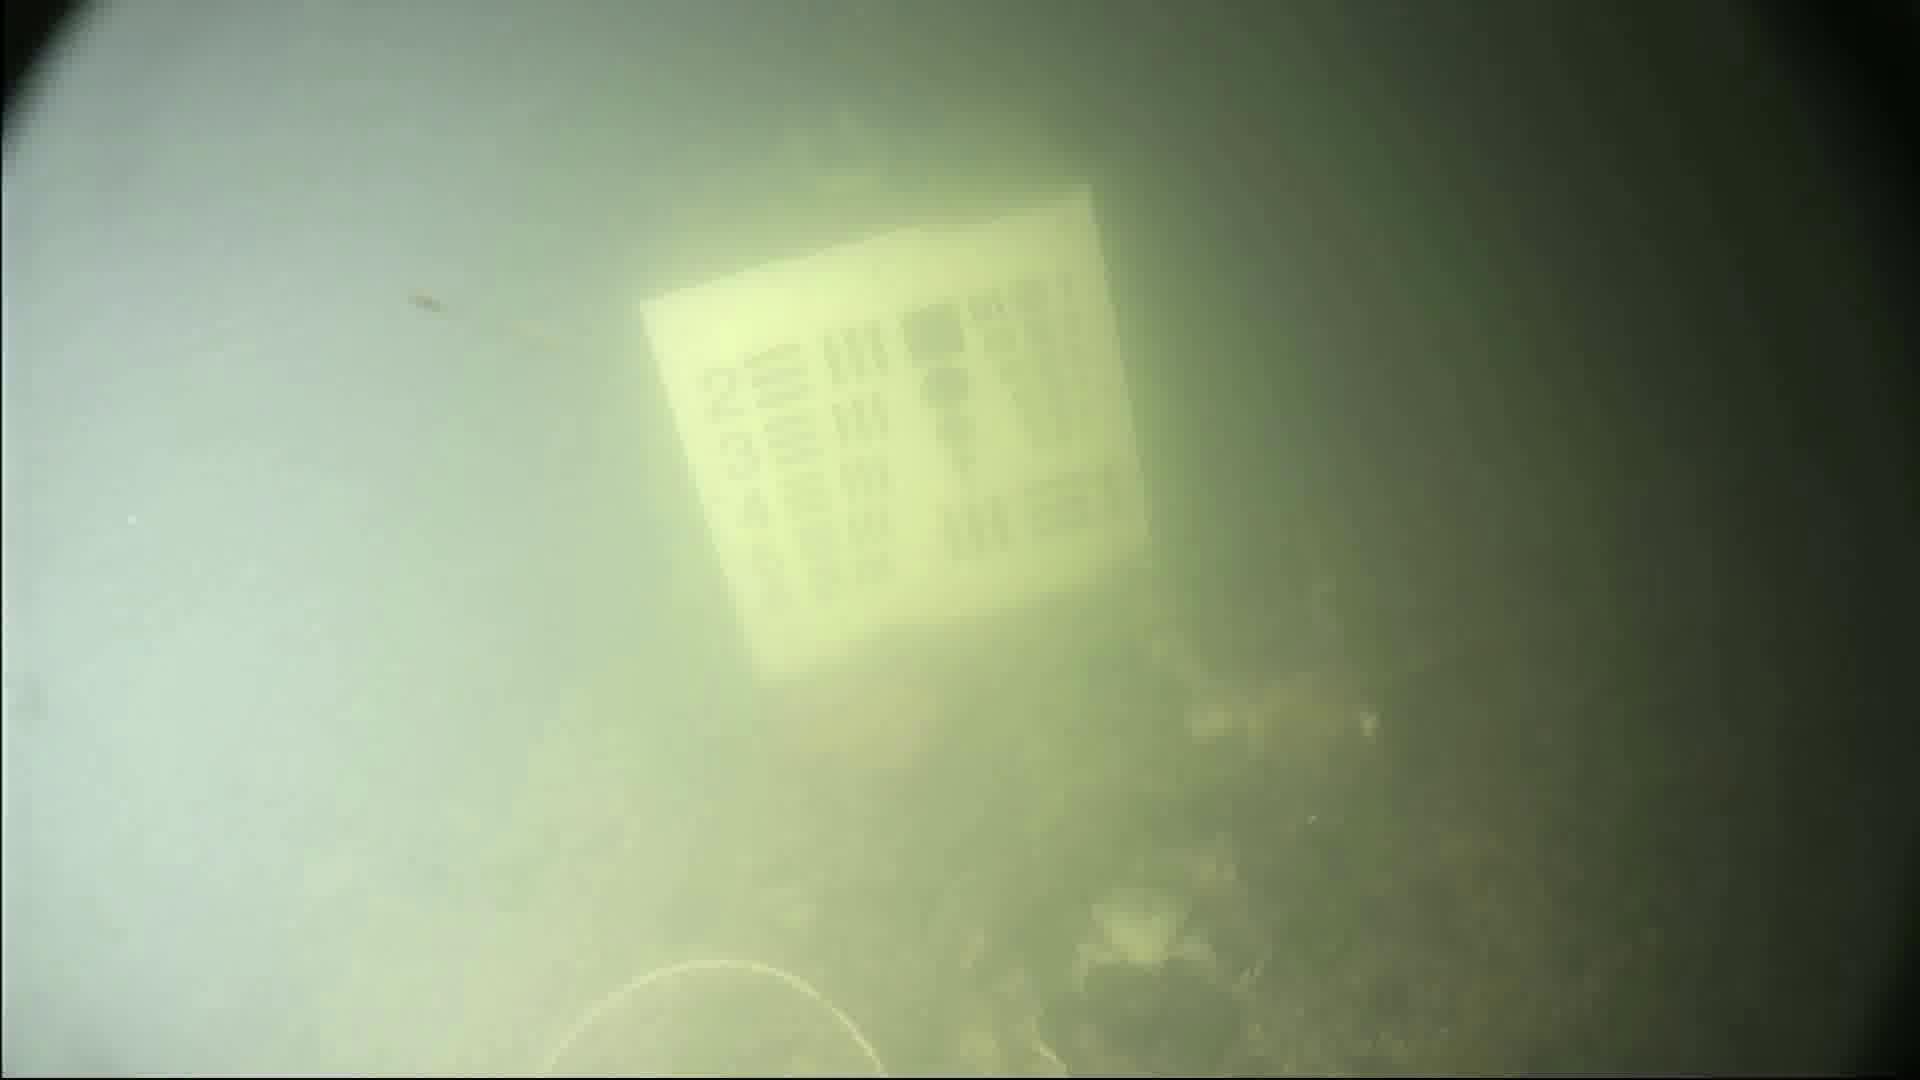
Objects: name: crab